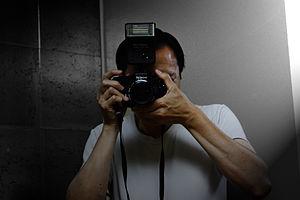
Le statut juridique de l'art urbain en France est complexe. On parle aussi de street art. Son statut juridique pose question pour de nombreuses raisons, notamment du fait que la création peut avoir été réalisée sans l'accord du propriétaire du support. Il convient d'en analyser les différents éléments : son statut légal, le droit de propriété, le droit d'auteur ainsi que la responsabilité légale en cas de non-respect du droit. Enfin, la jurisprudence, s'intéresse au droit d'auteur et souligne que l'auteur en est privé dans le cas où l'œuvre a été réalisée de manière illégale, sans l'accord du propriétaire du support.